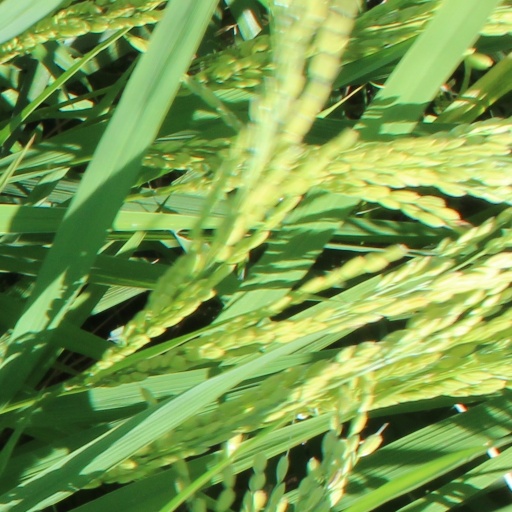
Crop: rice